Alms for Jihad

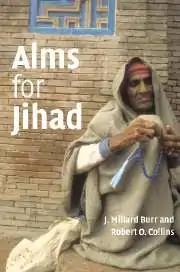
Cover of the first edition of "Alms for Jihad"

Alms for Jihad: Charity and Terrorism in the Islamic World is a 2006 book co-written by American authors J. Millard Burr, a former USAID relief coordinator in Sudan, and historian Robert O. Collins which discusses the role of Islamic charities in financing terrorism.